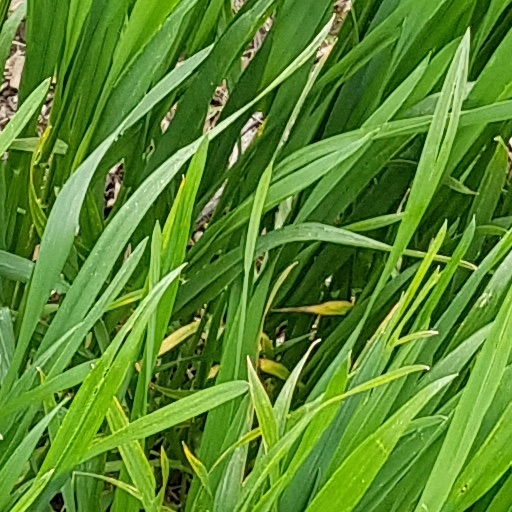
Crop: wheat